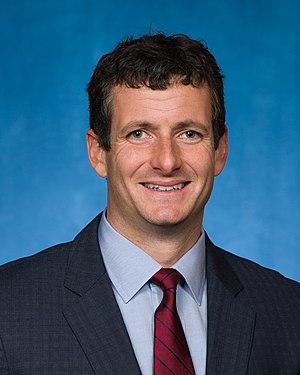
Joseph Albert Hollingsworth III dit Trey Hollingsworth, né le 12 septembre 1983 à Clinton, est un homme politique américain, élu républicain de l’Indiana à la Chambre des représentants des États-Unis lors des élections de 2016.